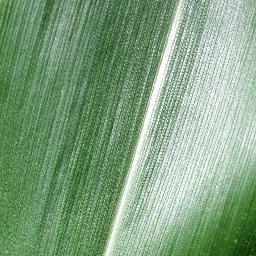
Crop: corn
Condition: (maize)_healthy